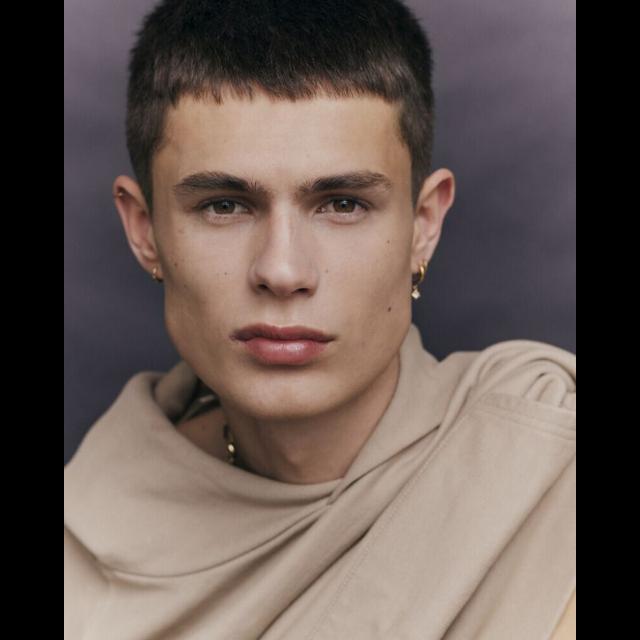
Portrait style: Real Portrait